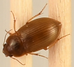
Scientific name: Amara quenseli
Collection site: Onaqui NEON (ONAQ), plot ONAQ_018